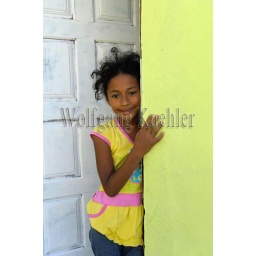
Panama, near panama city, girl peeking out of house